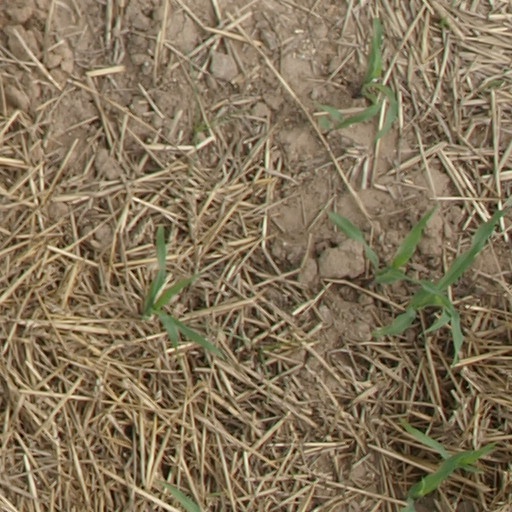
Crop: maize; corn